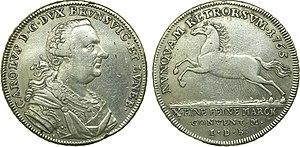
Charles Iᵉʳ est duc de Brunswick-Lunebourg et prince de Wolfenbüttel de 1735 à sa mort.